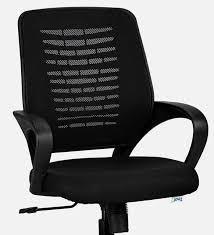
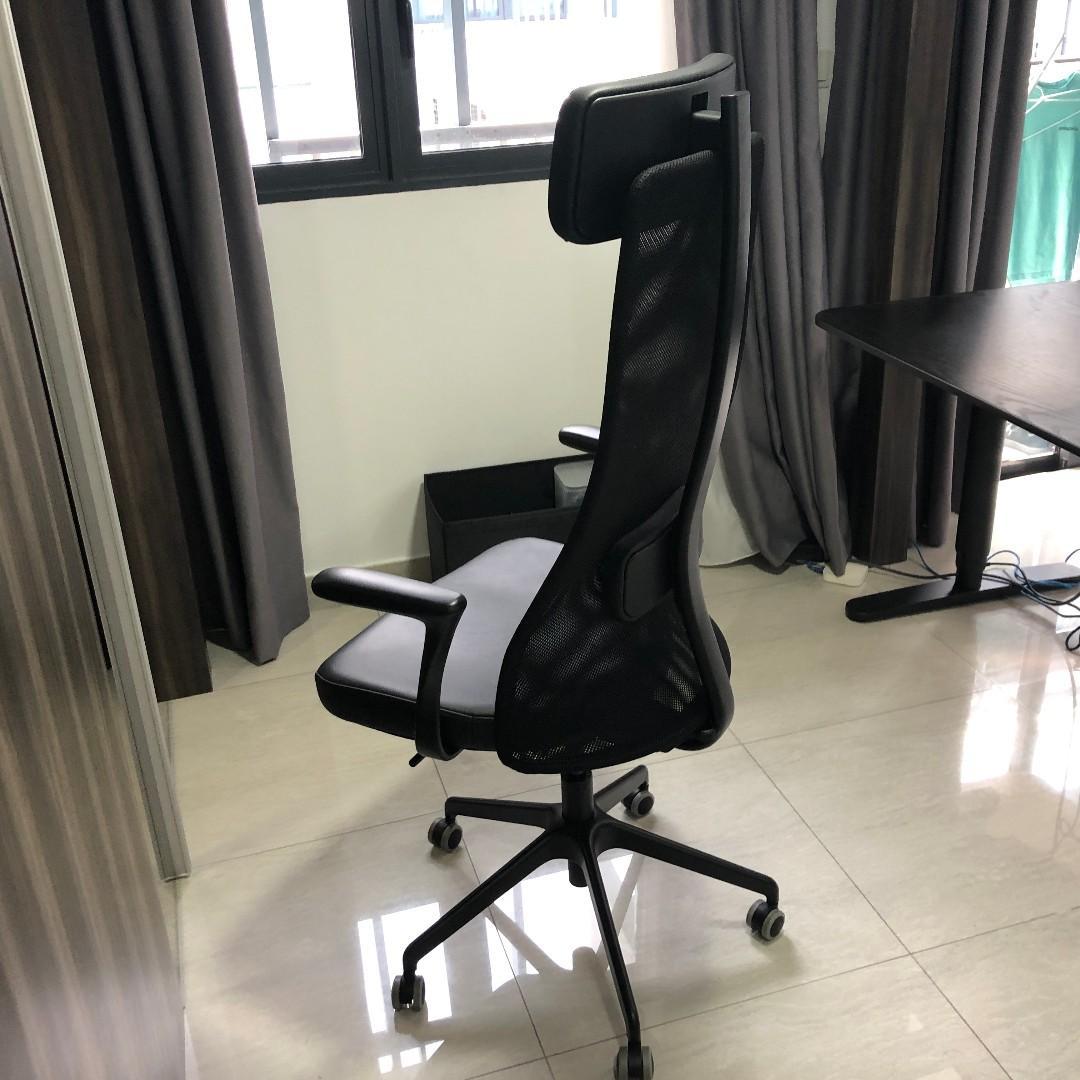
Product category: items_chair
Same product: no